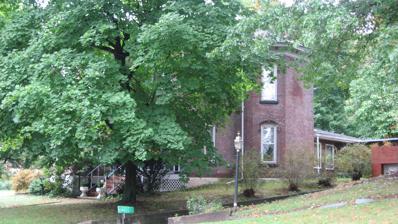
Building: Kirker House
Country: United States of America
Year built: 1884
Historic house in West Virginia, United States United States historic place Kirker House U.S. National Register of Historic Places Front and side of the house Show map of West Virginia Show map of the United States Location 1520 Grand Ave., Wellsburg, West Virginia Coordinates 40°16′43″N 80°36′20″W / 40.27861°N 80.60556°W / 40.27861; -80.60556 Area 0.4 acres (0.16 ha) Built 1884 Architect Matthews, James H. Architectural style Italianate MPS Pleasant Avenue MRA NRHP reference No. 86002883 Added to NRHP September 15, 1986 Kirker House , also known as the Daniel and Donna Finell House , is a historic home located at Wellsburg , Brooke County, West Virginia . It was built in 1884 and is a two-story, rectangular brick dwelling in the High Victorian Italianate style. It measures 42 by 35 feet (13 m × 11 m) and has a shallow-pitched hipped roof. It was listed on the National Register of Historic Places in 1986. References